Alasdair Roberts (academic)

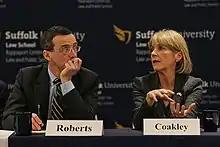
Roberts and Massachusetts Attorney General Martha Coakley at the Rappaport Center for Law and Public Service in February 2014

Roberts was a vice-president of the Progressive Conservative Party of Ontario from 1982 to 1984, during the Big Blue Machine era. He was a member of the executive for the youth wing of the party from 1980 to 1982. He was an ex officio delegate to the federal Progressive Conservative leadership election of 1983 where he supported David Crombie.